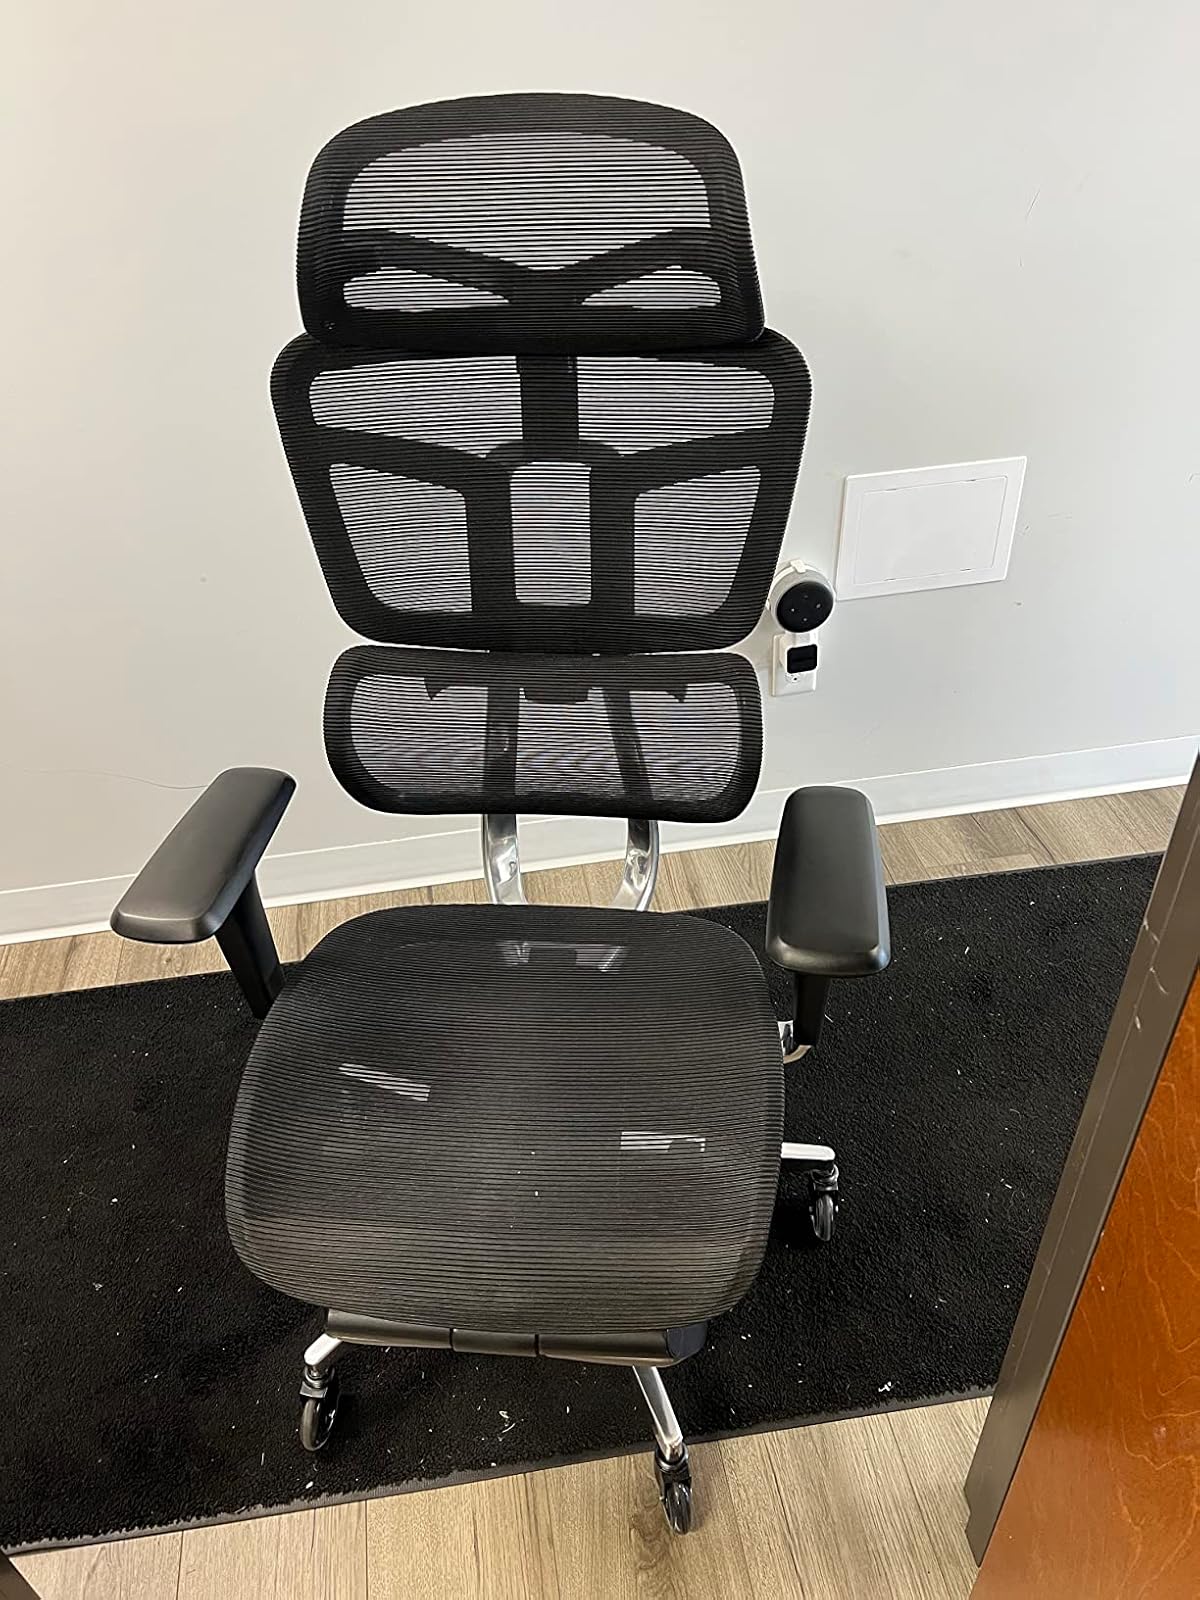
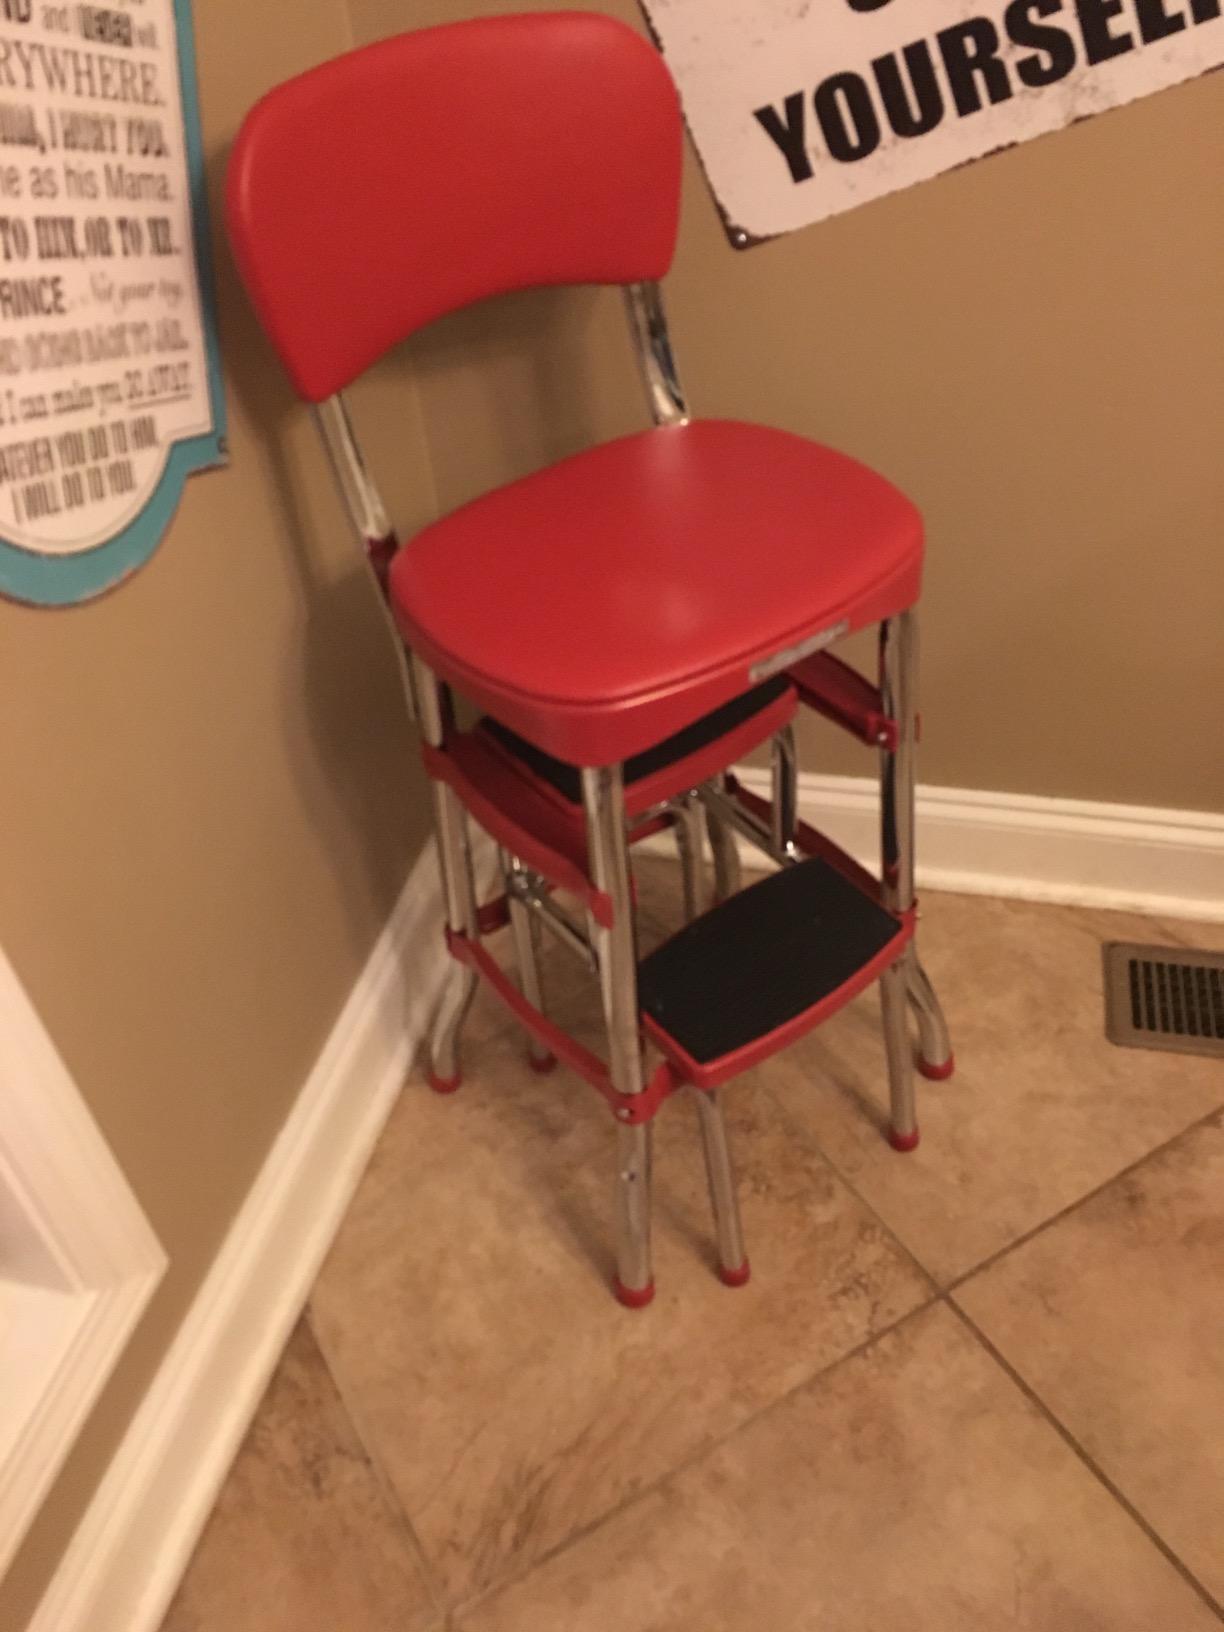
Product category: items_chair
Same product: no